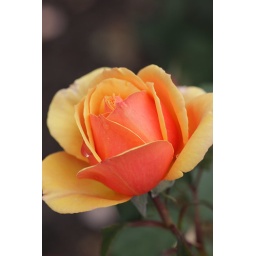
orange/pink and yellow rose with a little dew in the biltmore estate gardens